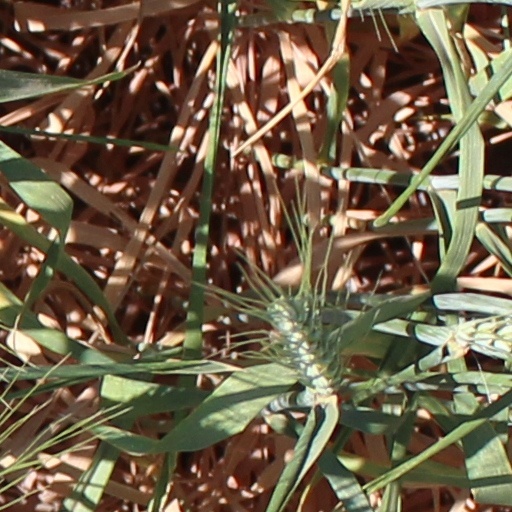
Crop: wheat